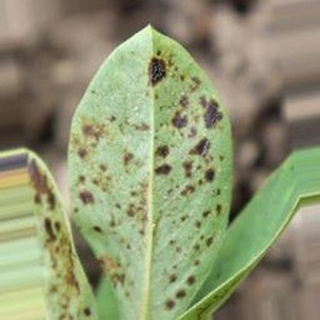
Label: groundnut_rust